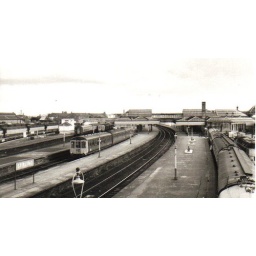
Note the sleeping cars in the platform on the right.